History of trams in Helsinki

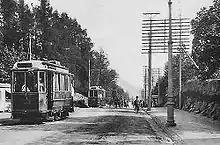
O. L. Kummer built the first electric trams for Helsinki, photographed here on Läntinen Viertotie (present-day Mannerheimintie).

In 1897 HRO received the right to construct an electrified tramway into Helsinki. A call for bids was sent out the following year, and the contract was awarded to the Germany-based O.L. Kummer. By terms on the agreement Kummer had to construct and electrify the new tram system as well as construct the trams used on it, and the company would be responsible for trafficking the new system for up to three years in order to ensure good quality of construction. Electrification of the network was mostly completed in 1900, with one short horse-drawn line lingering until 1901. Kummer had made notable profits from operating the new electrified system, and already in 1901 HRO assumed responsibility for operating the tram network. Following the electrification the number of lines grew into four, but all lines remained single-track. At the same time colours were taken into use as line identifiers.